Christopher McCombs

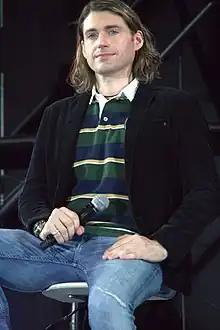
Christopher McCombs at Tokyo Comic Con 2022

Able to perform in both Japanese and English, McCombs has won several awards for his acting. Most notably, he won Best Actor for his role in the Japanese short film "The Actor and the Model" at Formosa Festival of International Film in Taiwan as well as the Rising Star award at the 2018 Seoul Webfest in Korea and the Best Actor award at the 2019 edition for his leading role in the television series "The Benza".